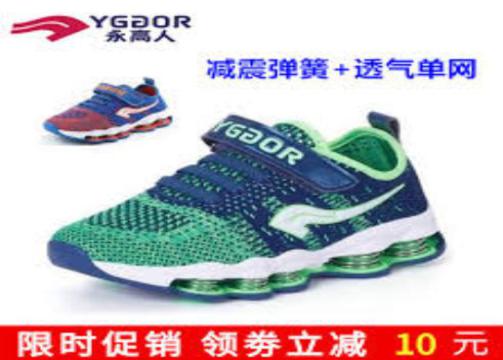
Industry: Sports